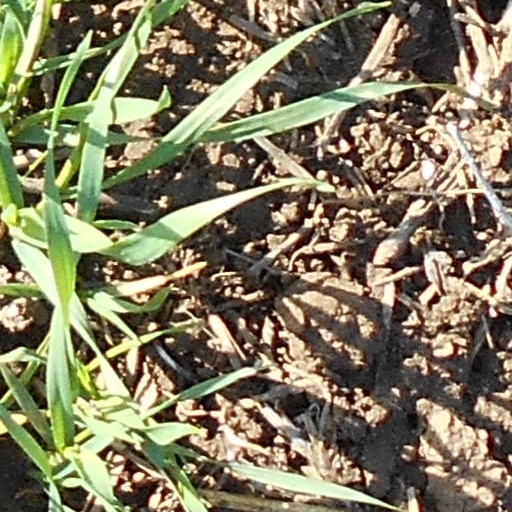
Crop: wheat